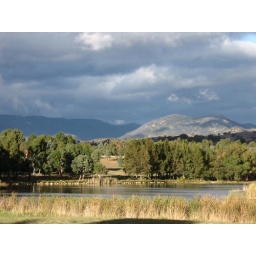
a lovely view of a lake with mountains in the background. Canberra, ACT